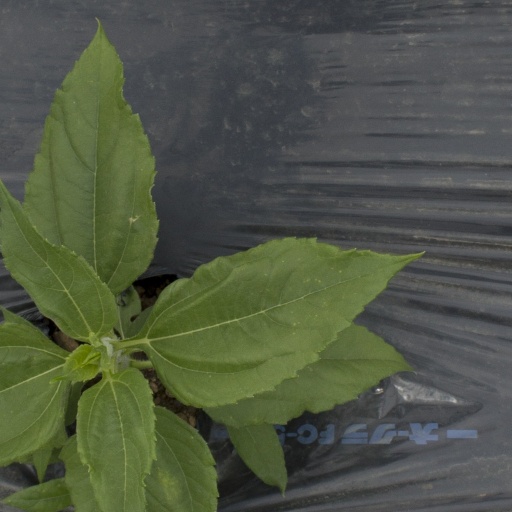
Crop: Jerusalem artichoke